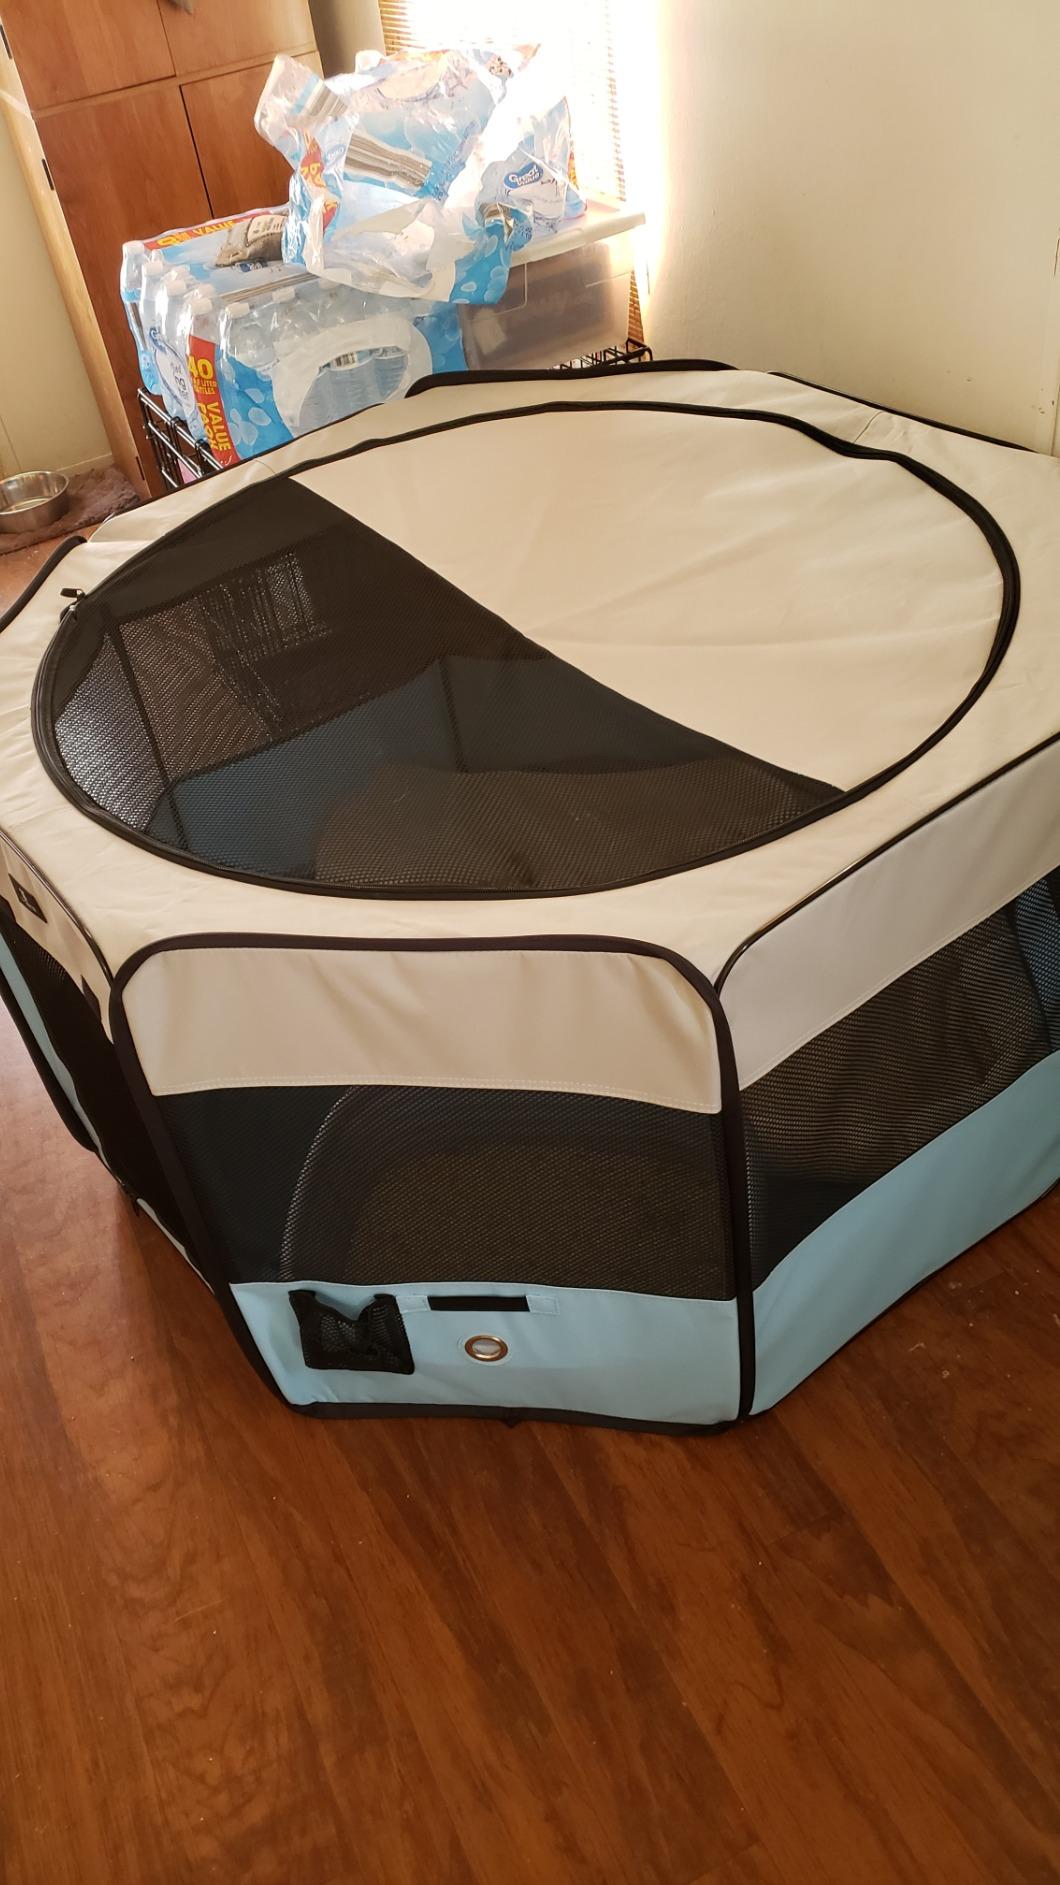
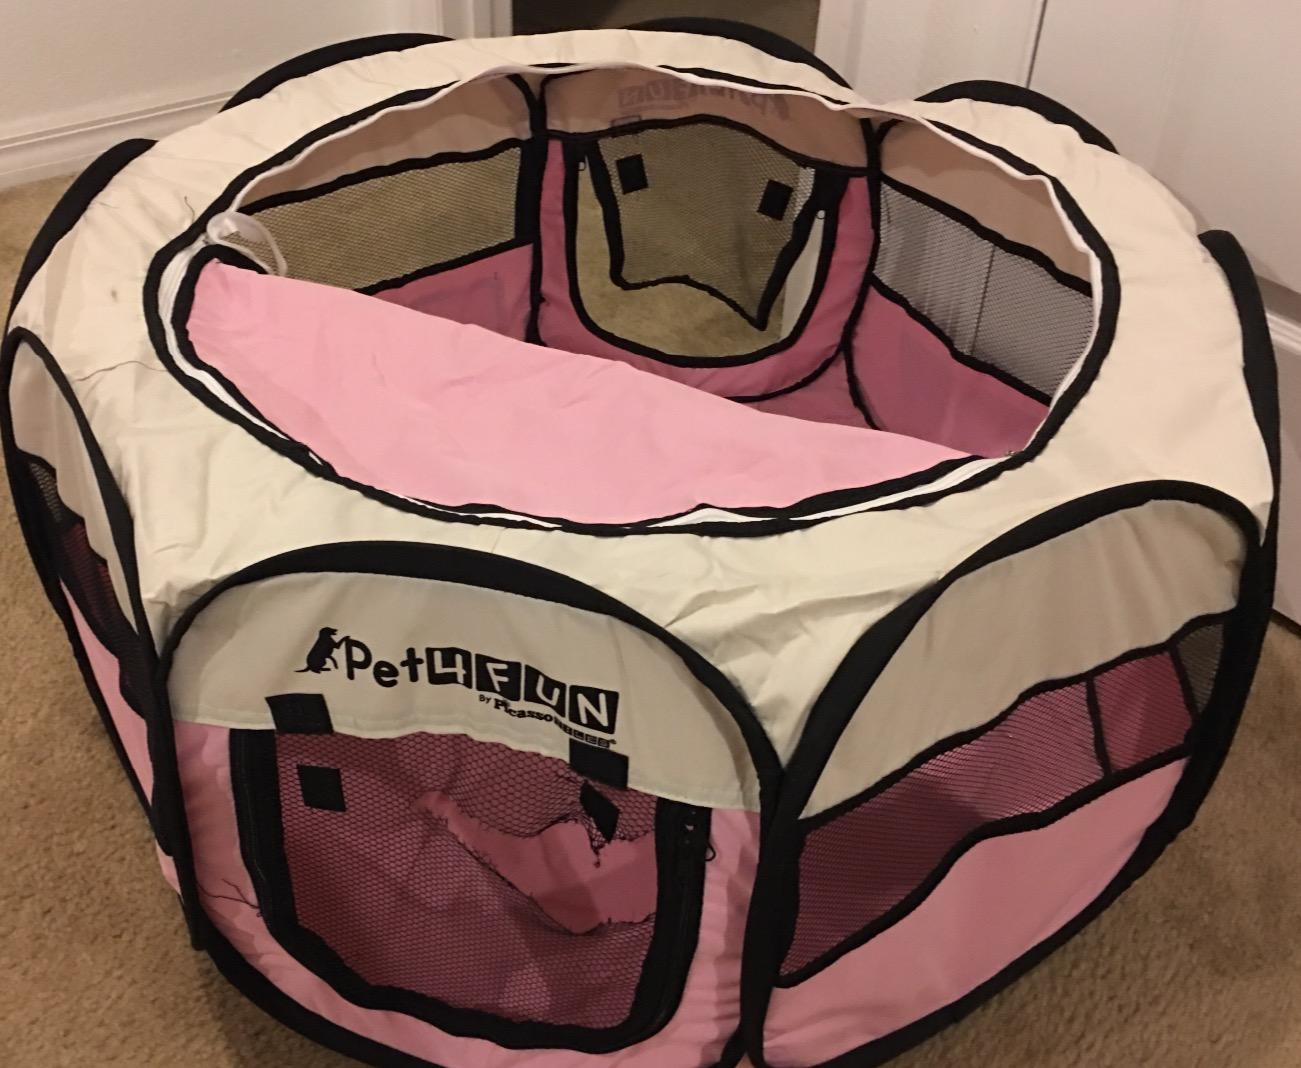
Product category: items_kennel
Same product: no